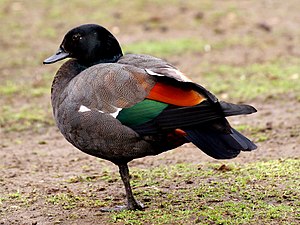
Paradisgravand / Udseende
Han-paradisgravand
Paradisgravand er en fugl i familien egentlige andefugle indenfor ordenen andefugle. Den forekommer kun i New Zealand.